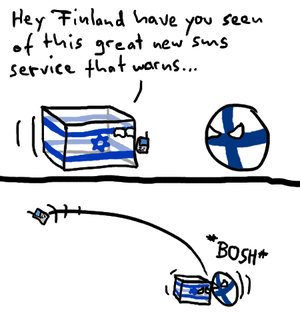
Le lancer de téléphone portable est un sport d'origine finlandaise consistant à lancer le plus loin possible un téléphone portable.